Richard Rekhy

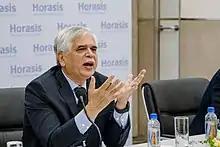
Rekhy in 2019

Richard Rekhy served as the chief executive officer of KPMG in India from October 2012 till early February 2017 after he announced his retirement in 2016.